Tsui Ping Estate

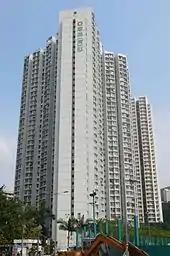
Tsui Lok House, Tsui Ping (South) Estate

Tsui Ping Estate is in Primary One Admission (POA) School Net 48. Within the school net are multiple aided schools (operated independently but funded with government money) and Kwun Tong Government Primary School.